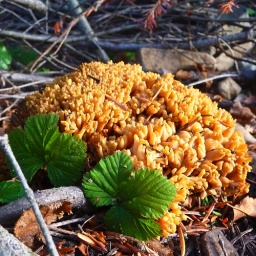
Fungus growing on the forest floor by the Red Mountain trail